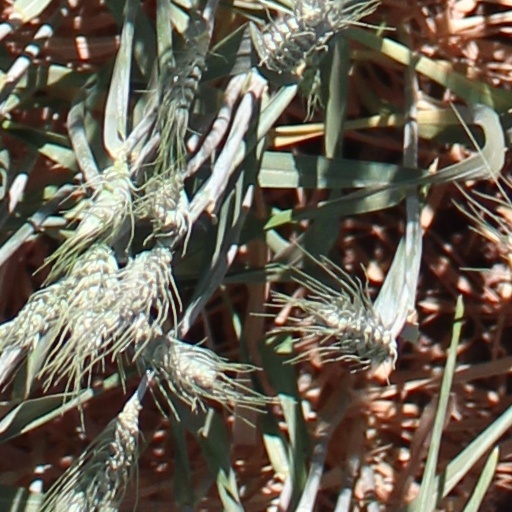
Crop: wheat